Reaching for the Skies

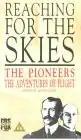
VHS video cover of "Vol 1"

Reaching for the Skies was an aviation documentary TV series made by BBC Pebble Mill (with John Gau Productions) in association with CBS Fox. The first episode was transmitted in the United Kingdom on 12 September 1988 and in the US in 1989.